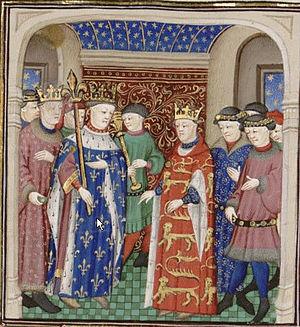
rencontre de Philippe VI de France avec Edouard III d'Angleterre. Dessin des chroniques de Froissart.